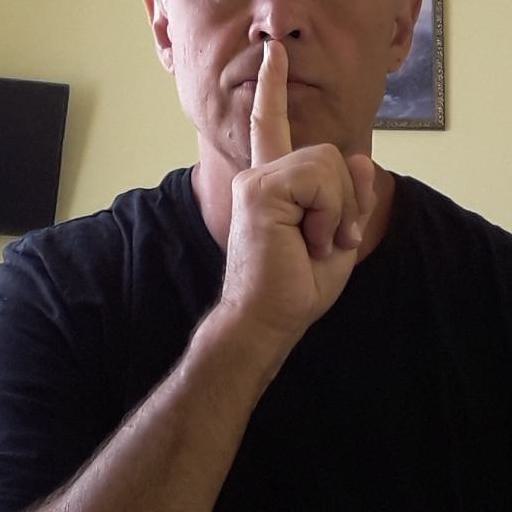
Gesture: mute